Chorioactis

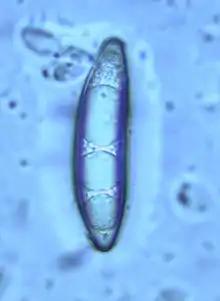
Drawing of an oblong object with somewhat pointed ends, and with five internal clear circular areas of varying sizes

Spores are oblong to spindle-shaped, and are flattened on one side; they have dimensions of 54–68 μm by 10–13 μm. The spores each contain three to five oil drops. Although the spores have been described as smooth in older literature, when viewed with transmission electron microscopy, they are seen to have minute spots or punctures. The spores develop simultaneously (synchronously) within the ascus, a developmental feature shared with the Sarcoscyphaceae genera "Cookeina" and "Microstoma". Like other members of the Pezizales order, the asci of "C. geaster" have an operculum—a "lid"—that opens when the spores are discharged. However, the operculum of "C. geaster" develops a two-layered ring zone upon dehiscence, making it structurally distinct from members of both the Sarcosomataceae and the Sarcoscyphaceae families.